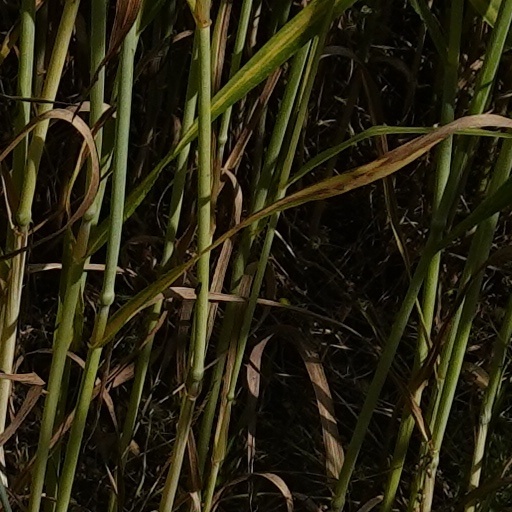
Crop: wheat